Marco Foscarini

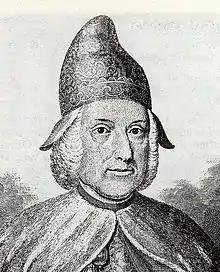

Marco Foscarini (4 February 1696 in Venice – 31 March 1763 in Venice) was a Venetian poet, writer and statesman who served as the 117th Doge of Venice from 31 May 1762 until his death 14 months later. He studied in his youth in Bologna, and was active as a diplomat, serving as ambassador to the Holy See and to Savoy; he also served as the Procurator of St Mark's for a time. He was succeeded as Doge by Alvise Giovanni Mocenigo.